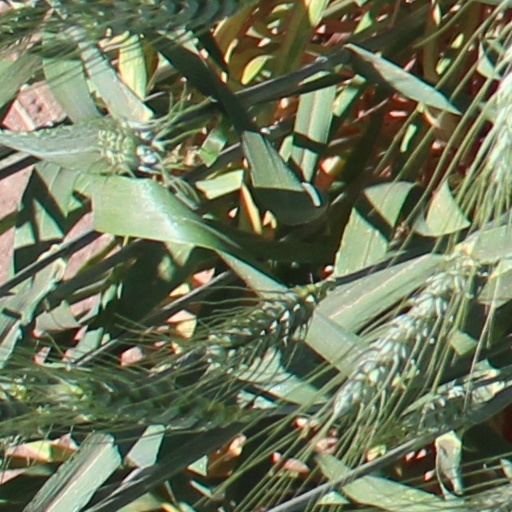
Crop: wheat